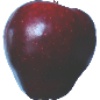
Label: Apple Red Delicious 1